José Antonio Sánchez Baíllo

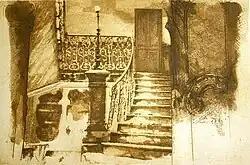
Engraving "Portal Interior Medieras"

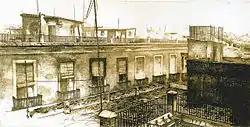
Engraving "Azotea Cartagena"

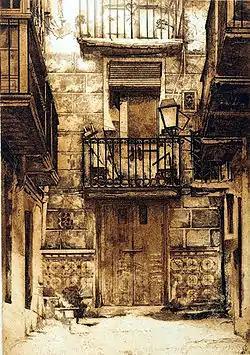
Engraving "Callejón"

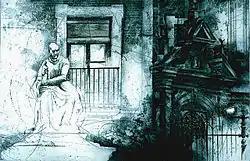
Engraving "Plaza Salvador"

José Antonio Sánchez Baillo (Cartagena, October 24, 1953) is a Spanish painter and engraver. He is one of the main figures of the intimist trend in new andalusian realism. He is one of the main experts in engraving and stamp techniques, uniting an absolute mastery of technical procedures with an excellent painting and engraving ability.